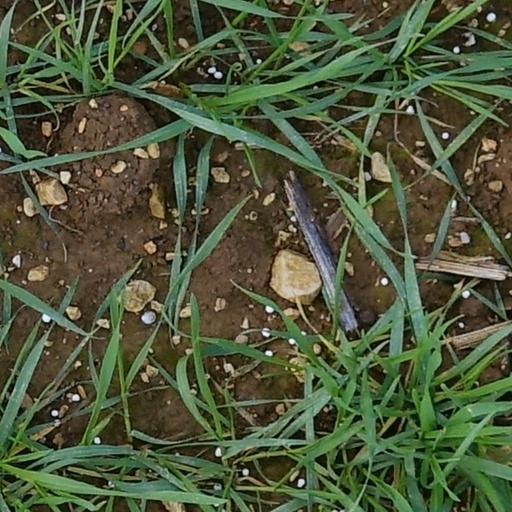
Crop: wheat